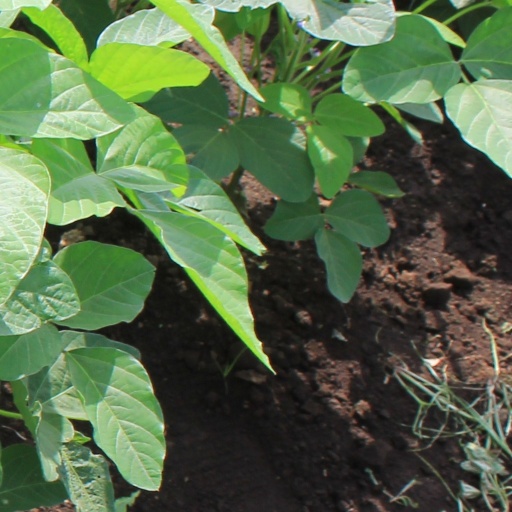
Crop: soybean